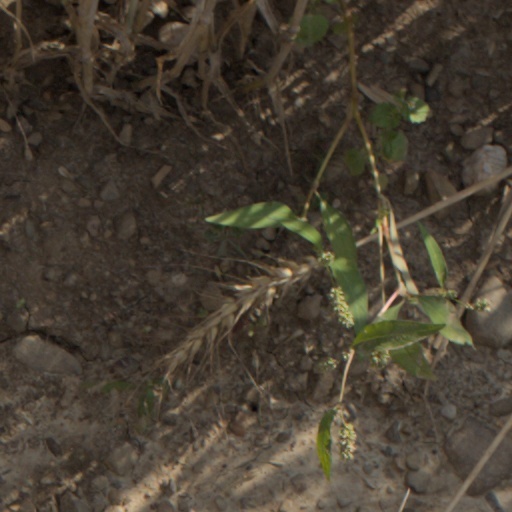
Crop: wheat